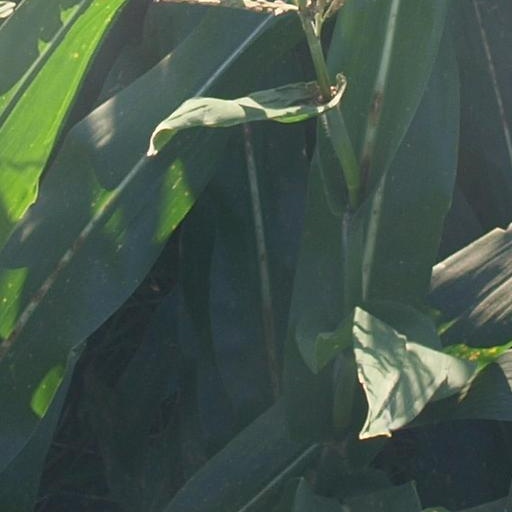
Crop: maize; corn